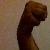
The image shows a hand gesture representing the letter 'M' in Indian Sign Language.